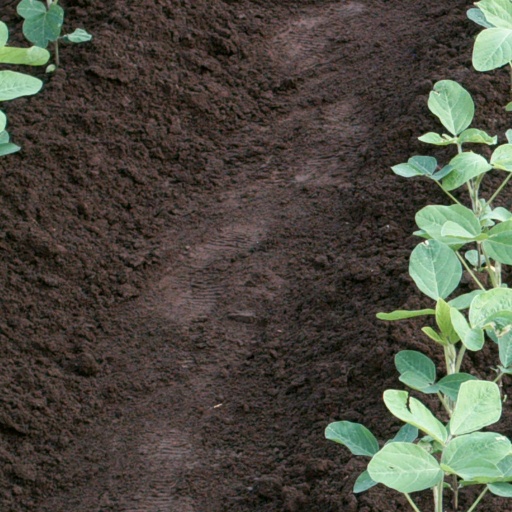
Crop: soybean